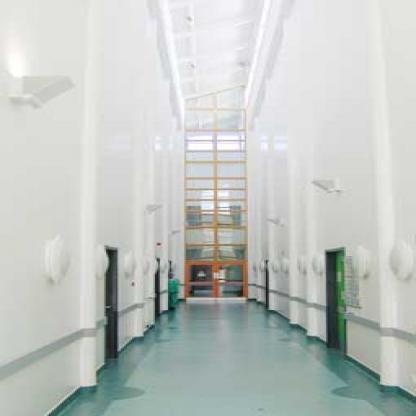
Scene: Indoor